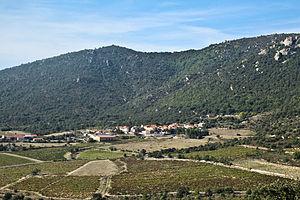
Village de Tarerach
Tarerach est une commune française située dans le département des Pyrénées-Orientales, en région Occitanie.